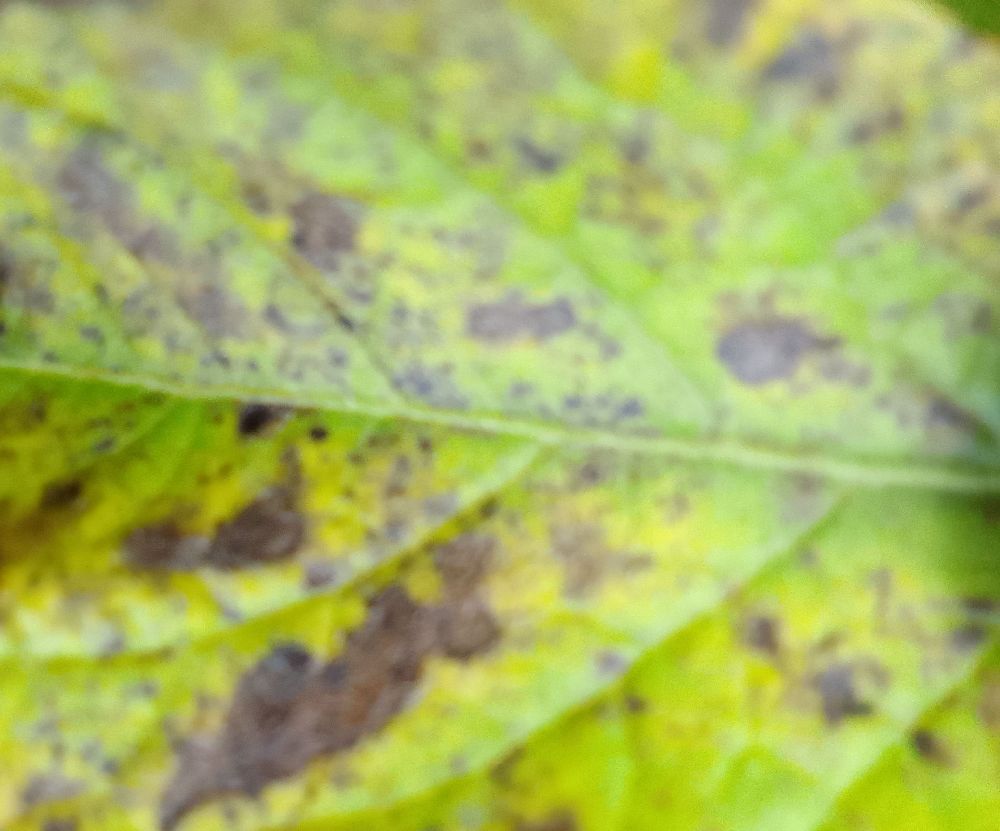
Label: Early blight